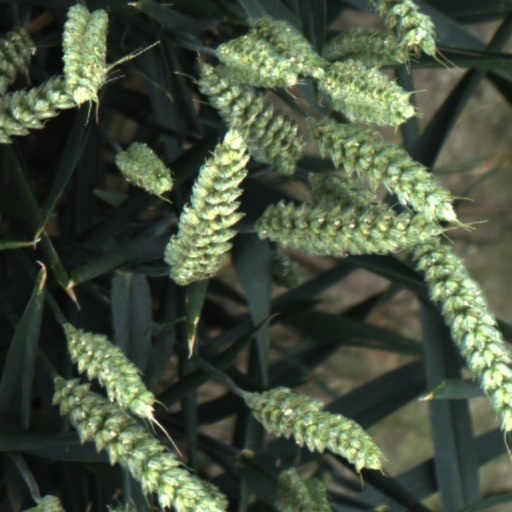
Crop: wheat